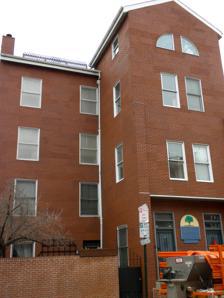
Building: J. Sylvester Ramsey School
Country: United States of America
Year built: 1894
United States historic place J. Sylvester Ramsey School U.S. National Register of Historic Places Former site of the J. Sylvester Ramsey School in October 2024; currently an apartment building called Kahn Park Place: A Condominium. Show map of Philadelphia Show map of Pennsylvania Show map of the United States Location Pine & Quince Streets, Philadelphia, Pennsylvania Coordinates 39°56′43″N 75°09′37″W / 39.9452°N 75.1604°W / 39.9452; -75.1604 Area less than an acre Built 1850 & 1894 Architectural style Greek Revival, Other, Vernacular Greek Revival MPS Philadelphia Public Schools TR NRHP reference No. 86003322 Added to NRHP December 1, 1986 The J. Sylvester Ramsey School was an historic, American school building that was located in the Washington Square West neighborhood of Philadelphia , Pennsylvania . Added to the National Register of Historic Places in 1986, it has since been demolished. History and architectural features Built in 1850 and designed in a vernacular Greek Revival style, this structure was a three-story, five-bay, gable-roofed building with a three-story fire tower that was added in 1894. It was added to the National Register of Historic Places in 1986. It has since been demolished. References Philadelphia portal